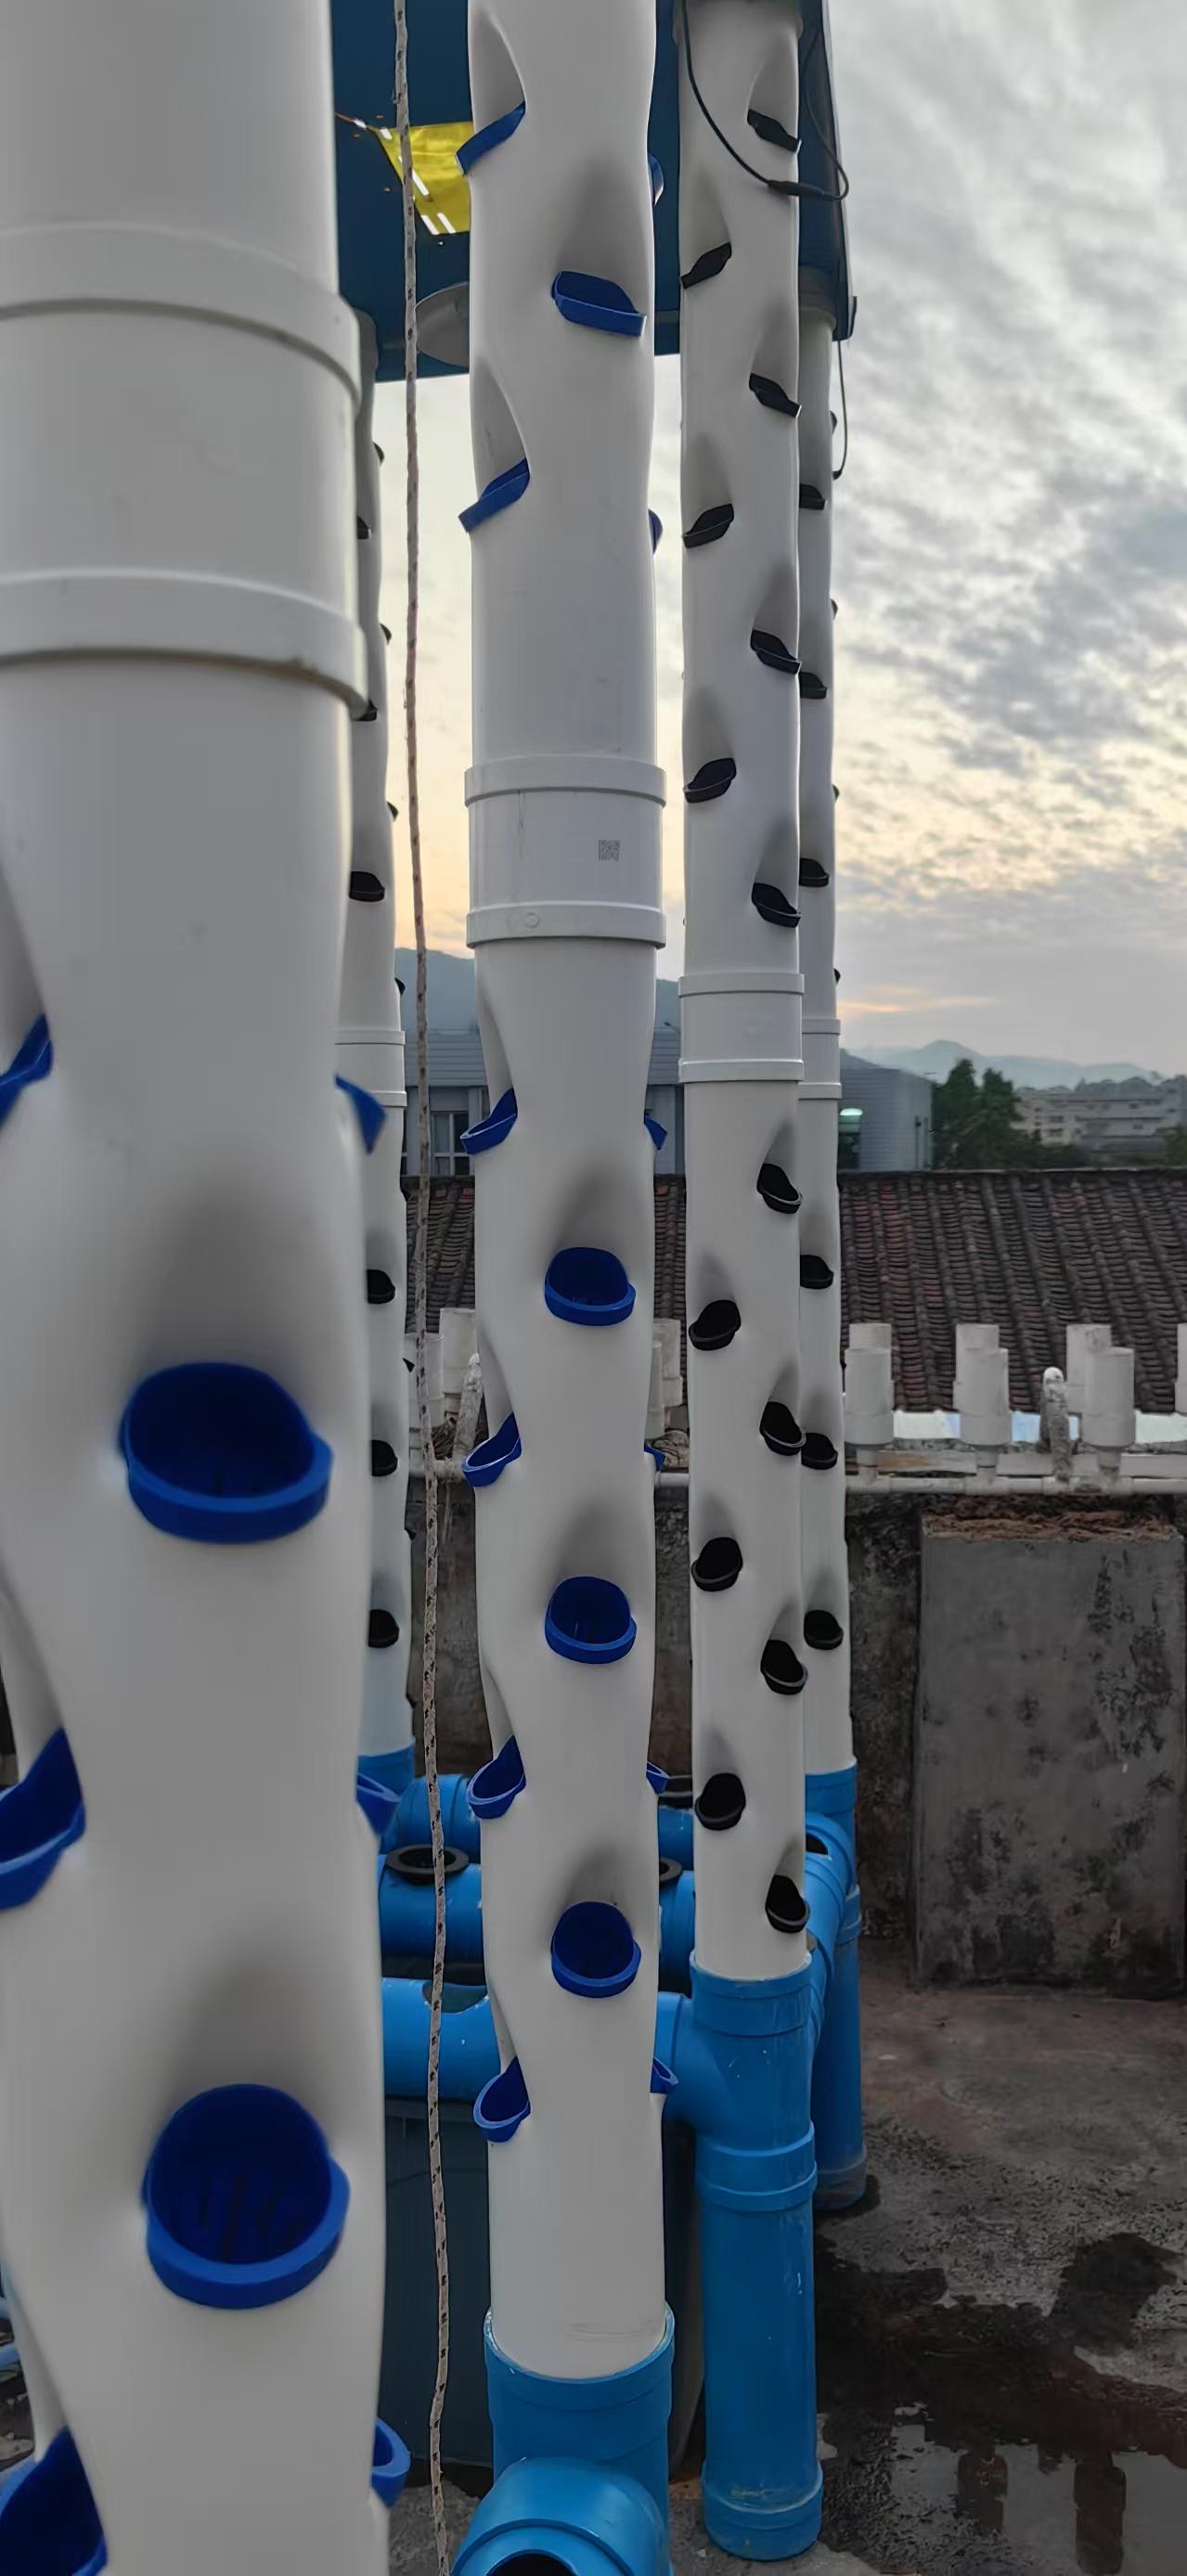
Miche midogo imepandwa ndani ya mabomba maalumu,  yaliyoandaliwa kwa ustadi mkubwa na hivyo kusaidia miche kukua katika mazingira safi na yenye udhibiti mzuri wa maji na virutubishi.